Chérubin d'Orléans

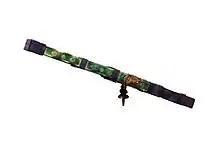
Chérubin's binocular telescope, on display at Musée des Arts et Métiers in Paris.

A Capucin father and distinguished physicist, Chérubin d'Orléans (Michel Lasseray) devoted himself to the study of optics and to vision-related problems, which he discussed in "La dioptrique oculaire and La vision parfaite" (Paris, 1671 and 1677 respectively). He developed a binocular telescope and he devised and may also have built a special type of eyepiece that replaced the lens with a short tube. Chérubin is also credited with producing models of the eyeball for studying the lens function of the eye. He also invented the stereo microscope, also called the dissecting microscope.